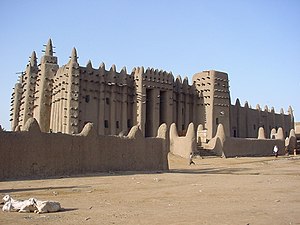
Trans-Sahara-handelen
Djenné, der blev grundlagt i år 800, var en vigtig handelsstation, og stedet er nu et Verdensarvområde.
Trans-Sahara-handelen mellem Maghreblandene ved Middelhavet og Vestafrika foregik langs en handelsrute, som var i brug fra det 8. århundrede til sidst på det 16. Det er væsentligt at afgøre, hvorfor sådan en handel i det hele taget opstod, før man undersøger fordelingen af karavaneruter og svingningerne i godsmængden, der blev fragtet langs ruterne. Saharaørkenen er et ugæstfrit område, der adskiller økonomien ved Middelhavet fra den i Nigerområdet. Som den franske forsker Fernand Braudel, gjorde opmærksom på, så er den slags barrierer kun værd at krydse under særlige betingelser, nemlig når udbyttet overstiger tabet.